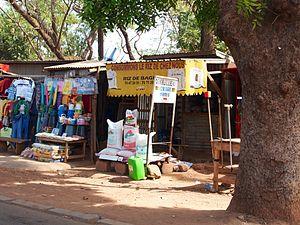
Un magasin à Ouagadougou qui vend du riz de Bagré
Bagré est un département et une commune rurale du Burkina Faso, situé dans la province du Boulgou et la région du Centre-Est. En 2012, le département comptait 26 164 habitants.